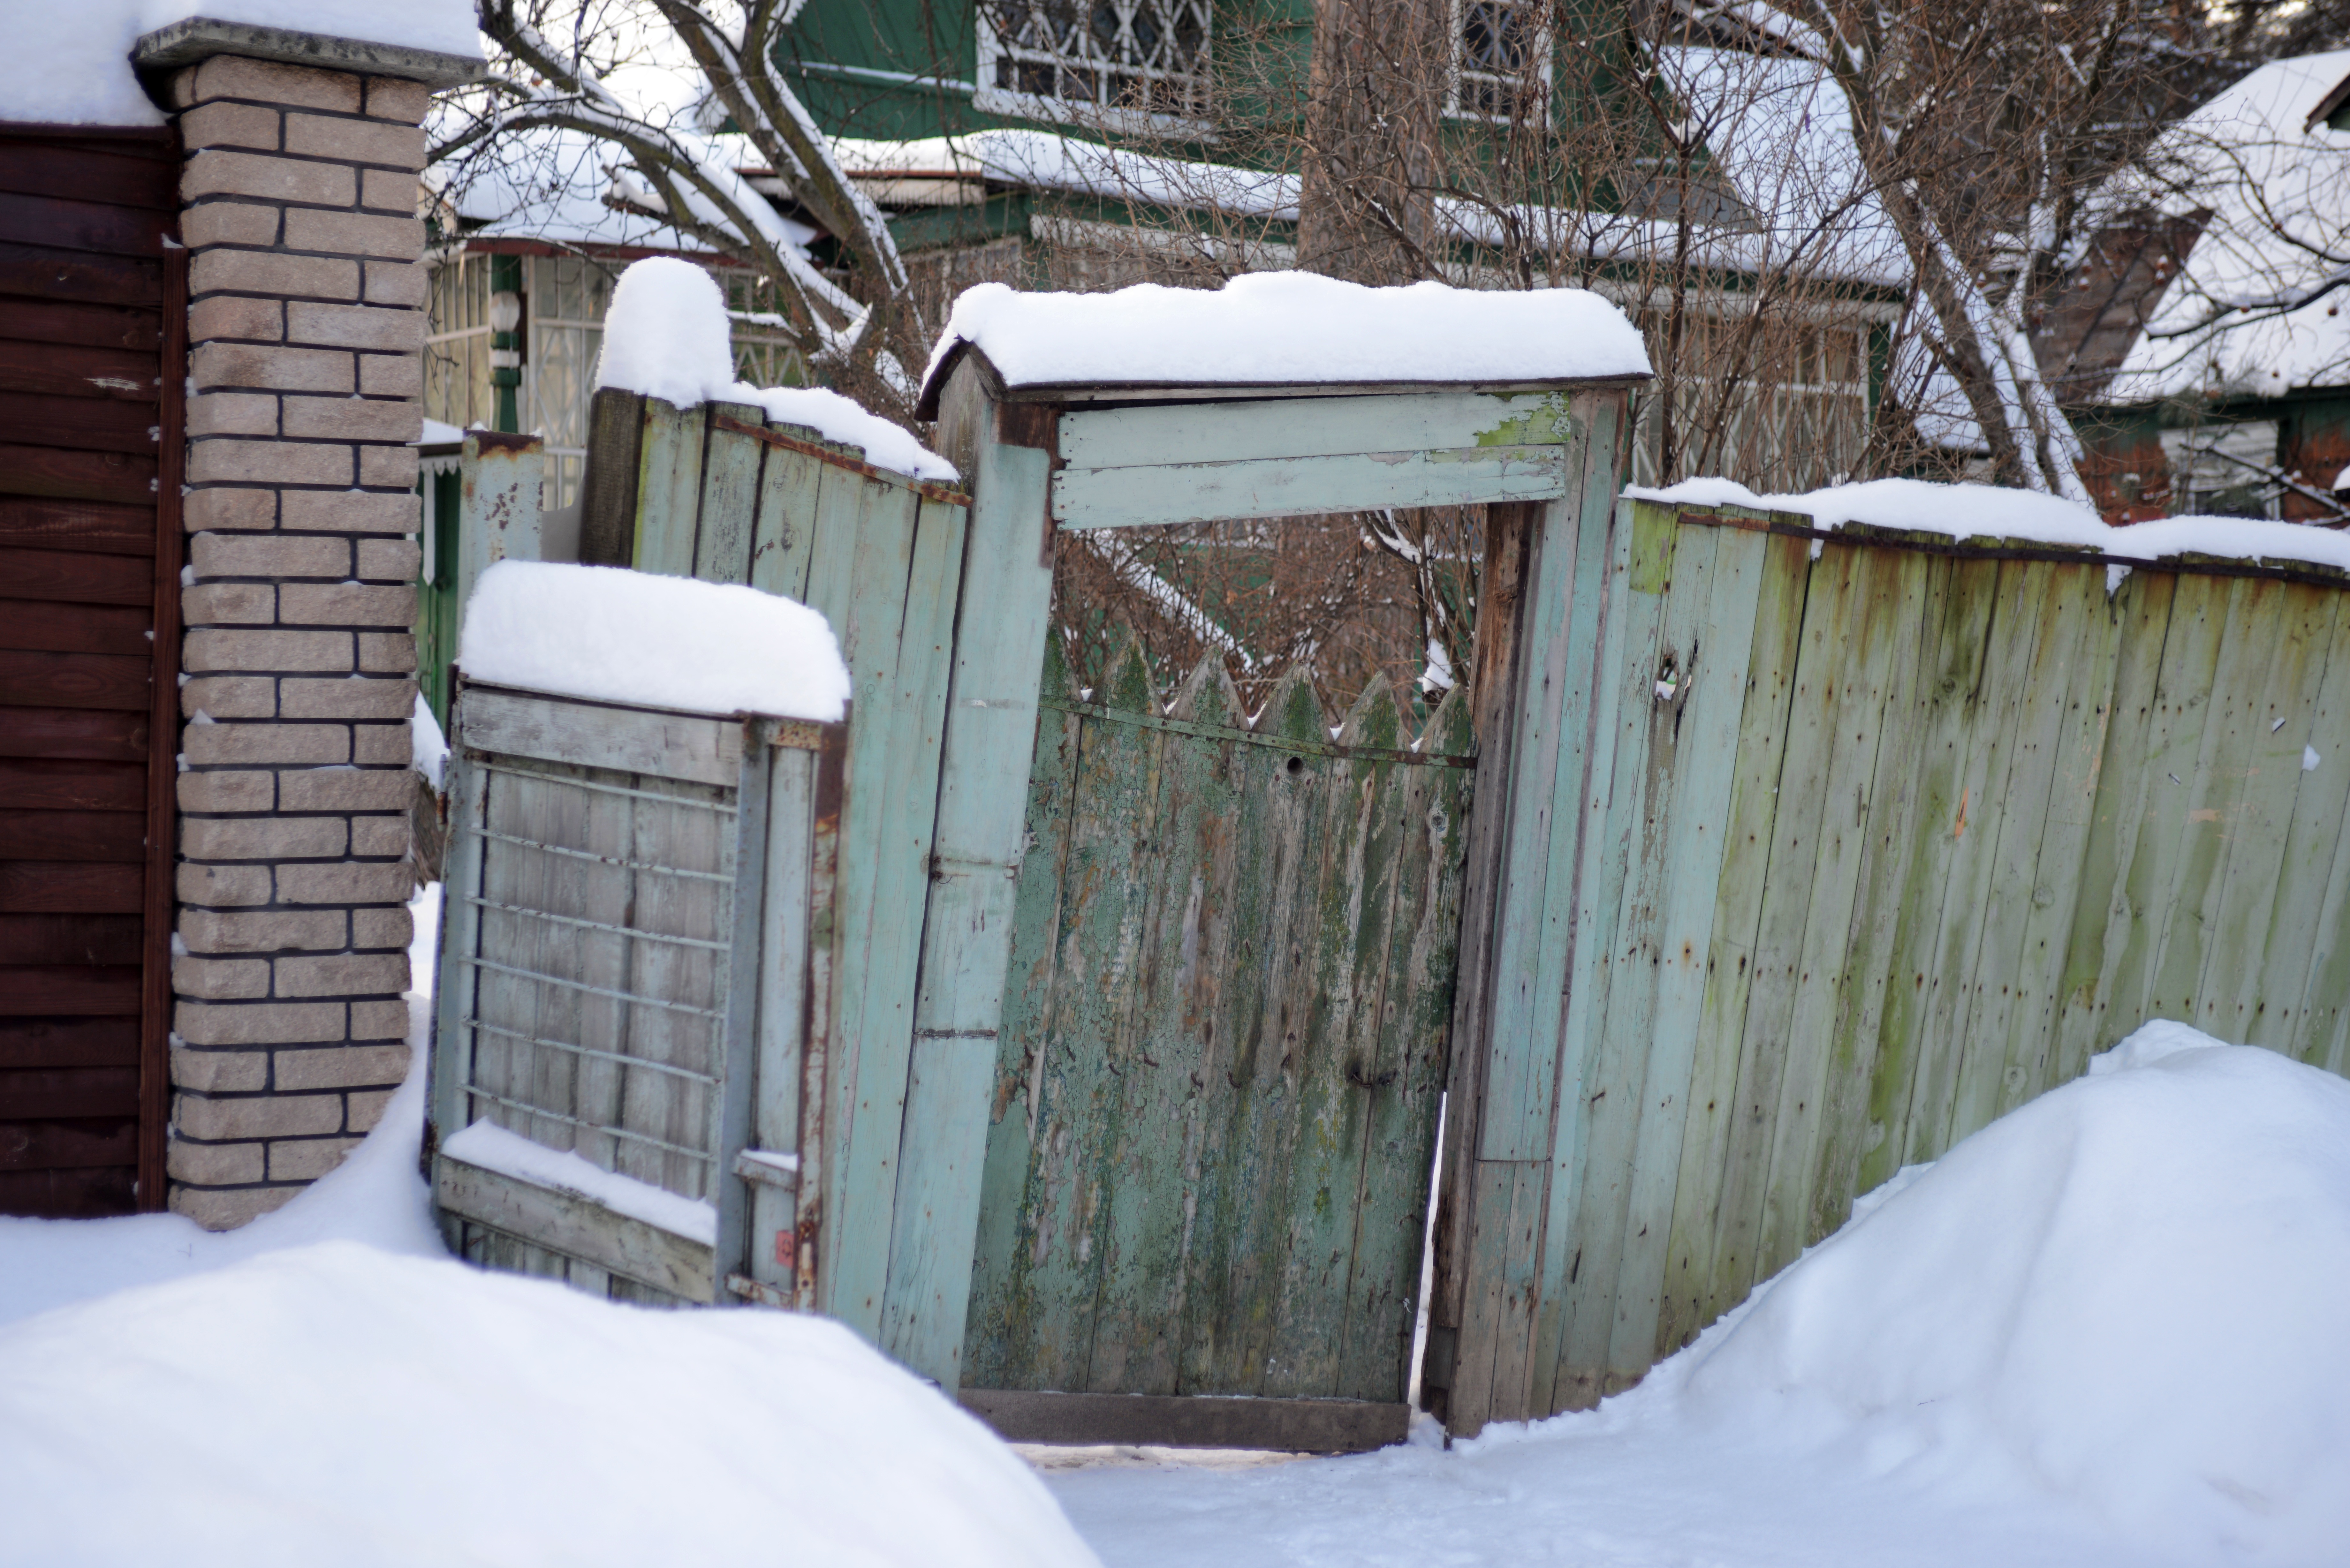
snow, winter, wood, house, home, shack, europe, cottage, weather, backyard, nikon, season, 28, nikkor, russia, d800, nikond800, moscowregion, nikkor357028, 3570, outdoor structure, sugar house